Japonisme

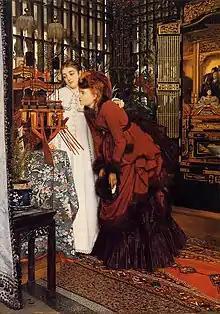
"Young Ladies Looking at Japanese Objects" by the painter James Tissot in 1869 is a representation of the popular curiosity about all Japanese items that started with the opening of the country in the Meiji Restoration of the 1860s.

Japonisme is a French term that refers to the popularity and influence of Japanese art and design among a number of Western European artists in the nineteenth century following the forced reopening of foreign trade with Japan in 1858. Japonisme was first described by French art critic and collector Philippe Burty in 1872.